Mikhail Zakharov

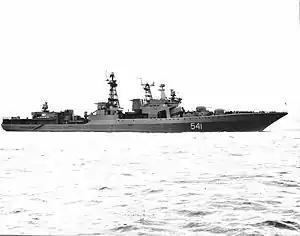
Zakharov's namesake, the "Udaloy"-class destroyer "Admiral Zakharov", in 1990

Between January and March 1969 Zakharov took a two-month course at the , and after stepping down from the Pacific Fleet's military council in September 1971 he became head of the political department of the Naval Academy. Zakharov was a deputy to the Supreme Soviet of the Soviet Union's sixth and seventh convocations, from 1962 to 1966, and 1966 to 1970 respectively; and deputy to the Supreme Soviet of the RSFSR's 8th convocation. He stepped down from his naval duties in August 1976 and in February 1977 retired due to ill health. He died in Leningrad on 19 February 1978, and was buried at the Serafimovskoe Cemetery. Obituaries appeared in "Leningradskaya Pravda" on 21 February; "Krasnaya Zvezda" on 22 February; and "Sovetskii Moryak" on 24 February 1978.